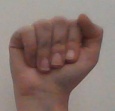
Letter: saad